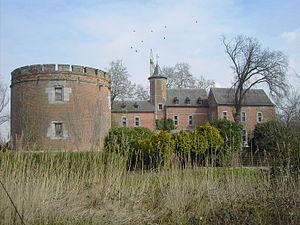
Meeuwen-Gruitrode est une ancienne commune néerlandophone de Belgique située en Région flamande dans la province de Limbourg.